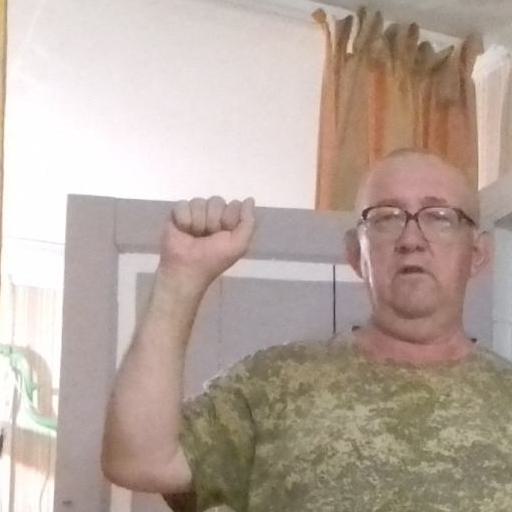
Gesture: fist